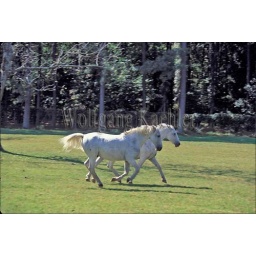
Usa,virginia,williamsburg, lippizaner horses in pasture